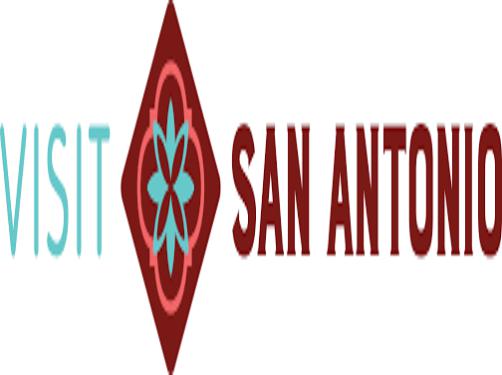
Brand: antonio
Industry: Clothes